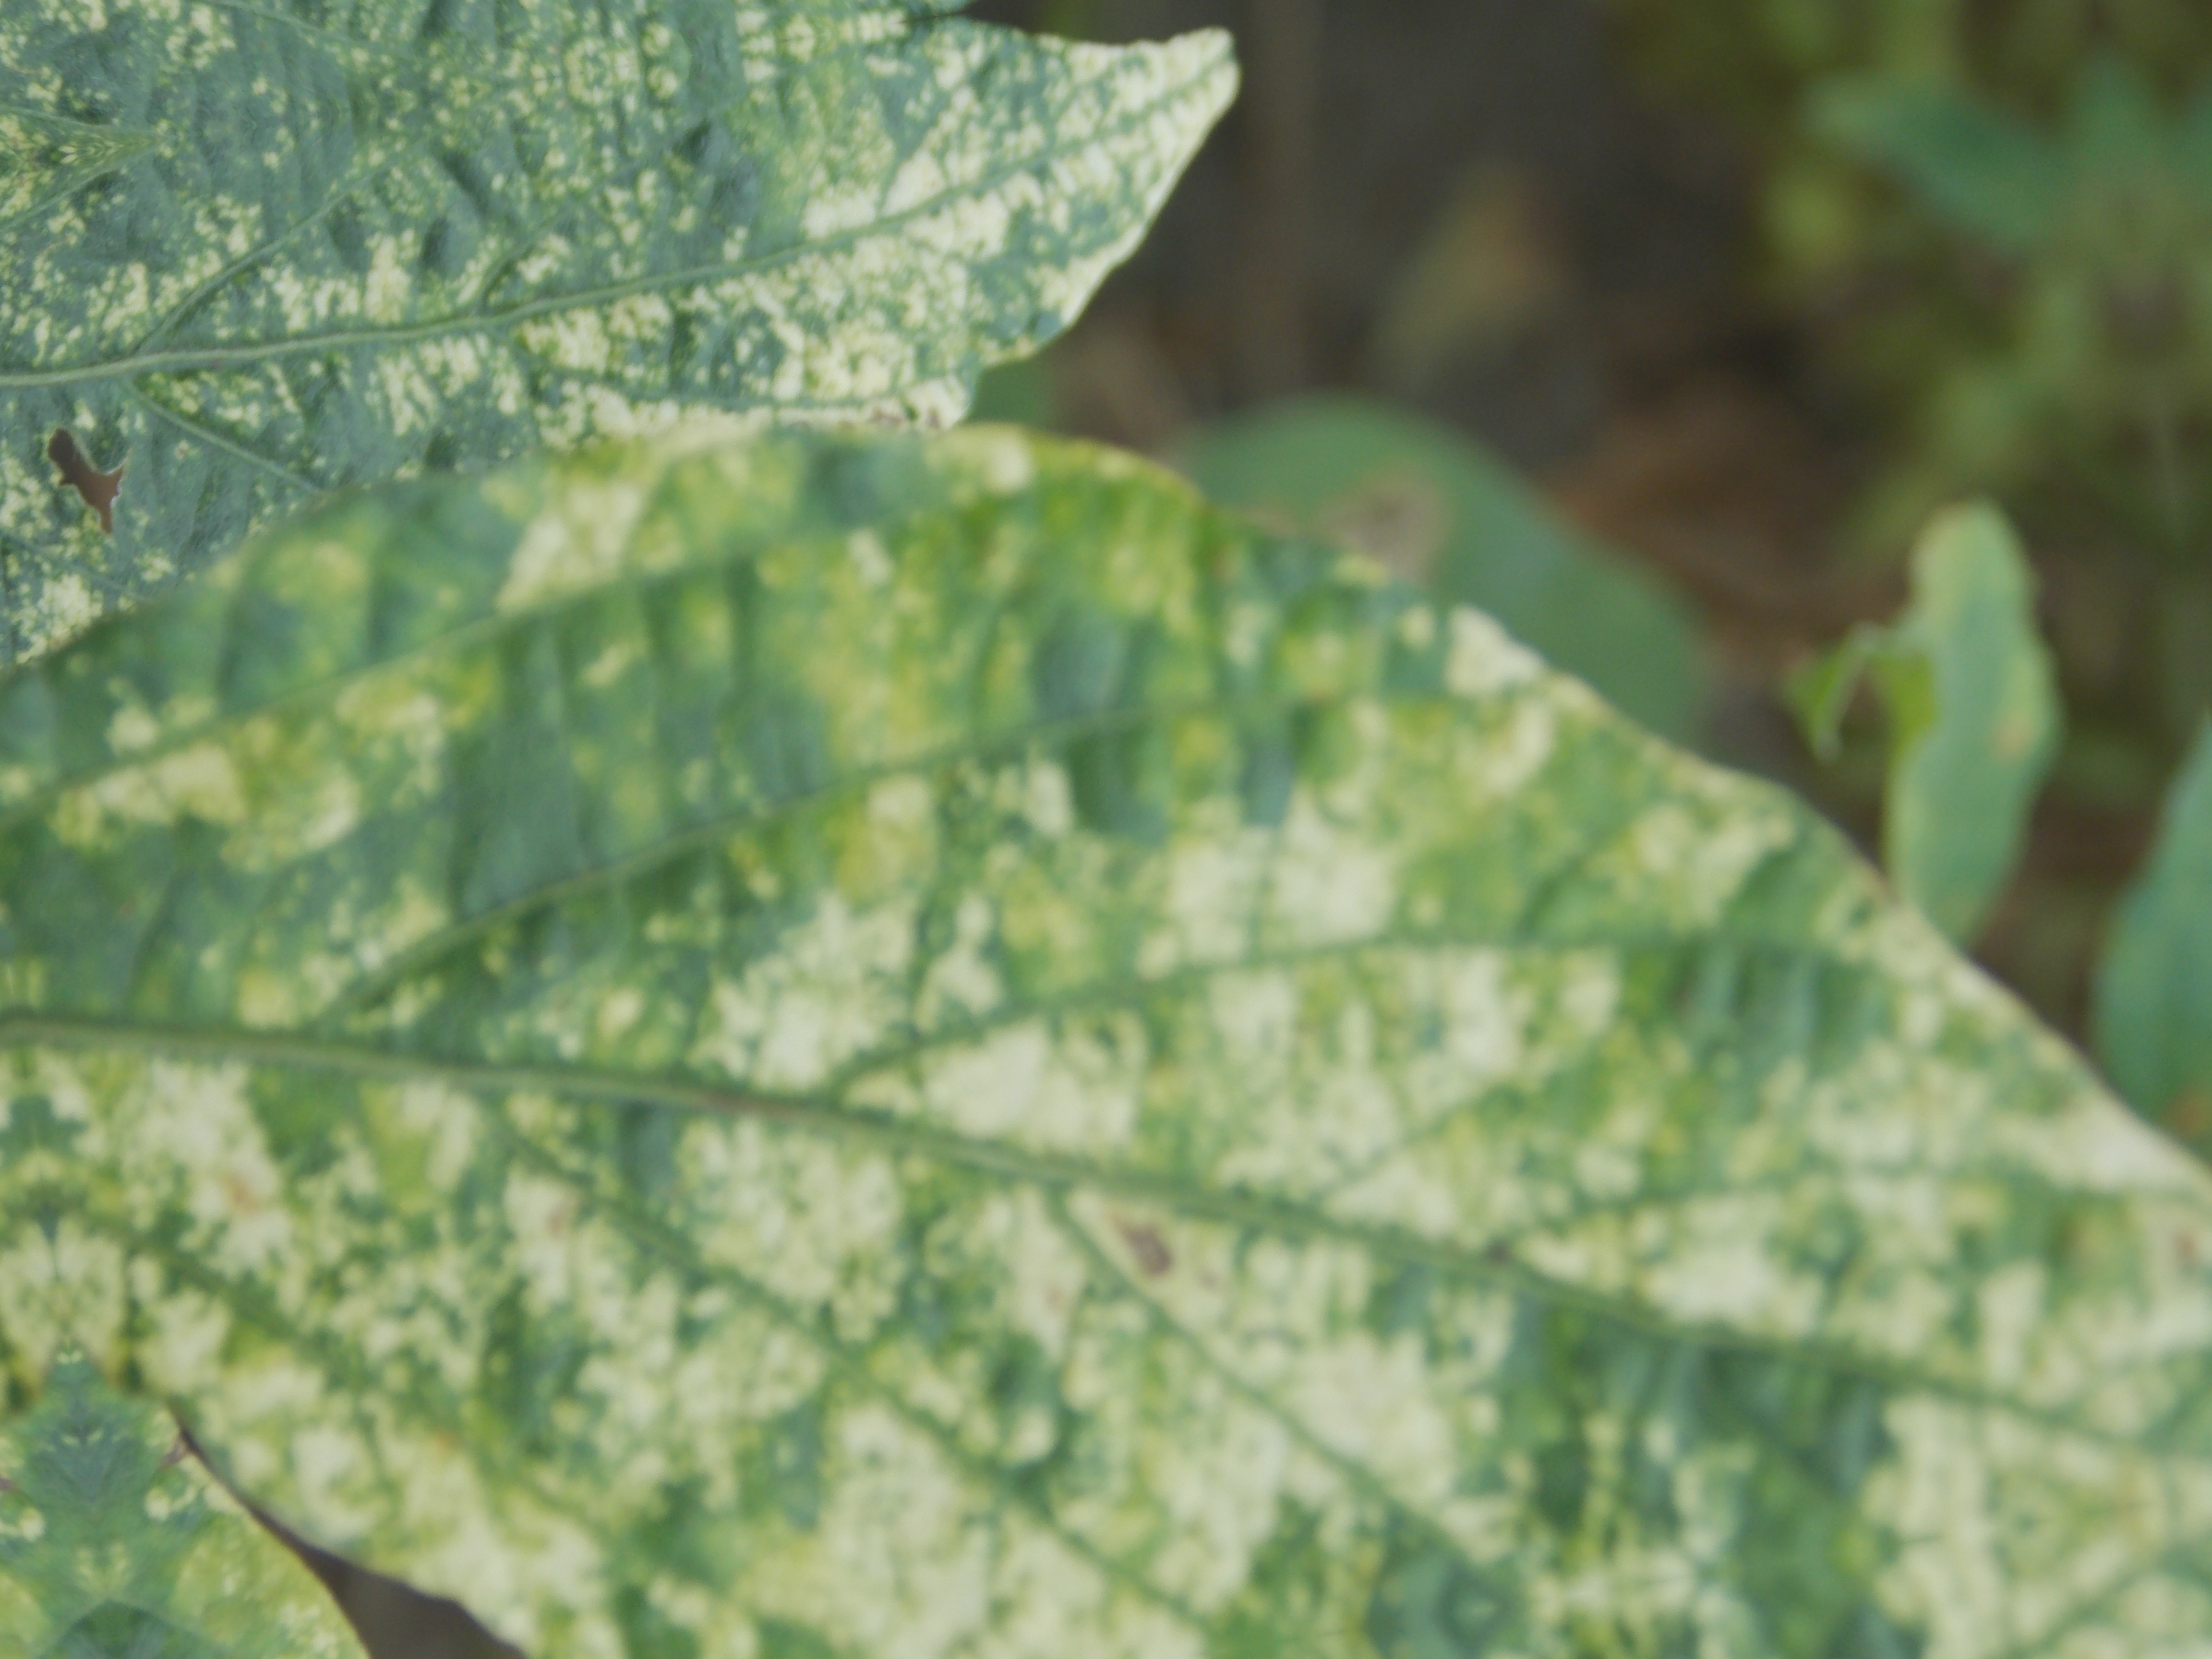
Label: Disease